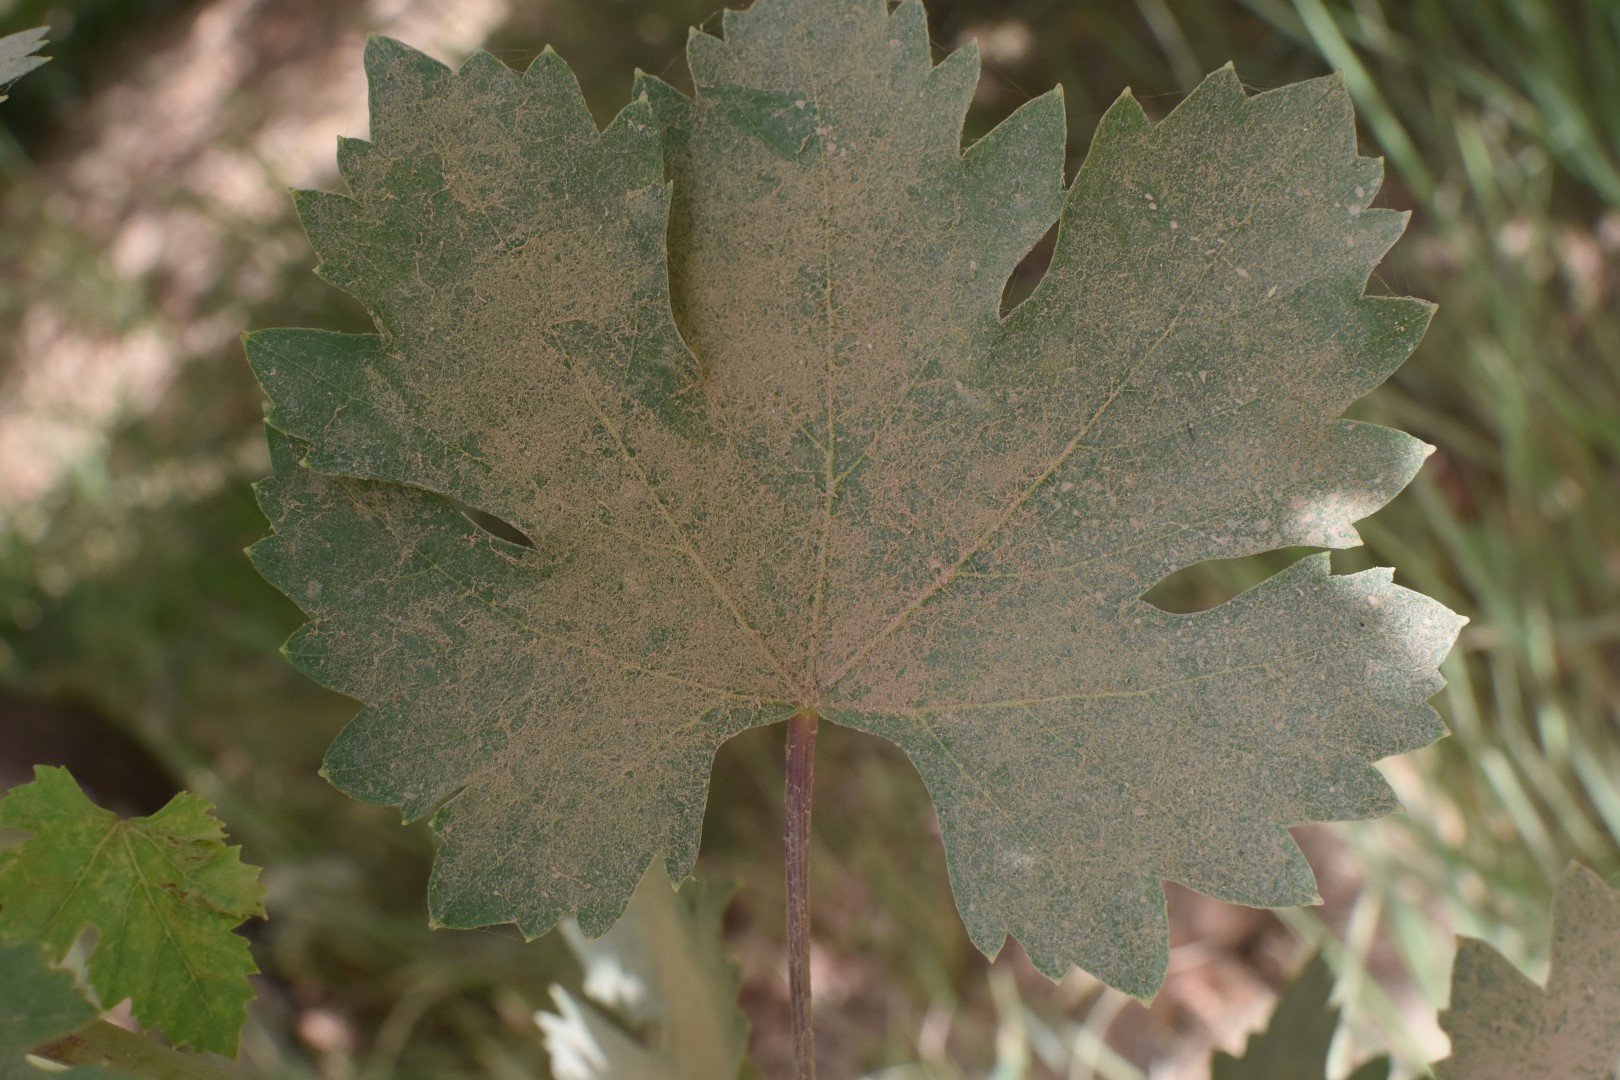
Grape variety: Riasi